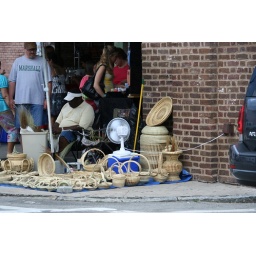
Sweet grass baskets are still created by local artisans and sold at markets.